647 Fifth Avenue

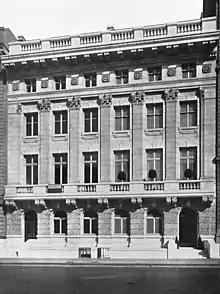
Original Marble Twins

A group of developers led by Stewart H. Chisholm bought the southeast corner lot at 52nd Street and Fifth Avenue, measuring , from Flake & Dowling in early 1901. That October, Chisholm's syndicate filed plans for an 18-story apartment hotel, designed by William C. Hazlett, to be built on that site. In March 1902, after the corner site had been excavated, Chisholm sold the site to the New York Realty Corporation. The "Real Estate Record and Guide" described the sale as "a peculiar transaction, and one which can hardly be called a sale". The corporation was acting on behalf of the Vanderbilt family, which did not want to see a high-rise hotel development opposite their houses. The Vanderbilts sold the northern section of the plot, facing 52nd Street and measuring , to financier Morton F. Plant. However, they were unable to obtain a buyer for the southern section, which was in the middle of a city block.